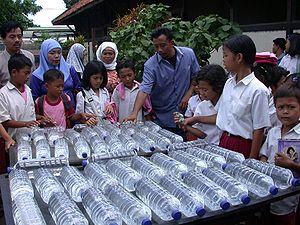
La désinfection solaire de l’eau, aussi connue sous le nom de SODIS, est une méthode pour désinfecter l’eau en utilisant seulement les rayons solaires et des bouteilles en polytéréphtalate d'éthylène.